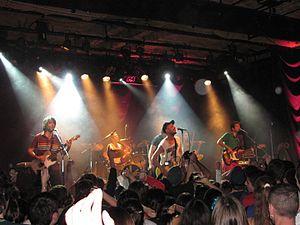
Árbol est un groupe de rock alternatif argentin, originaire de Haedo, dans le Grand Buenos Aires. Il est formé à la fin de 1994, le groupe se caractérise par ses paroles simples et colorées, par son jeu particulier de voix harmonieuses et par un mélange de rythmes et d'instruments variés, oscillant entre rock, punk rock, punk hardcore au hip-hop, funk, reggae, à la musique électronique, à la country et la chacarera.